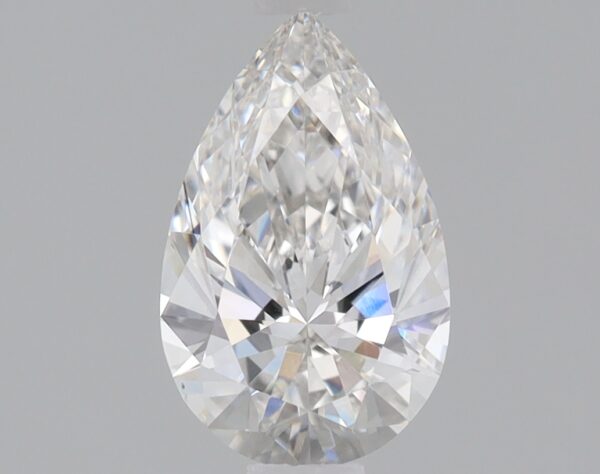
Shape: pear
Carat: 0.76
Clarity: VS1
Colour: G
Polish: EX
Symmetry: EX
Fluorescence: NONE
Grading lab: IGI
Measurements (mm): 8.31 x 5.18 x 3.1